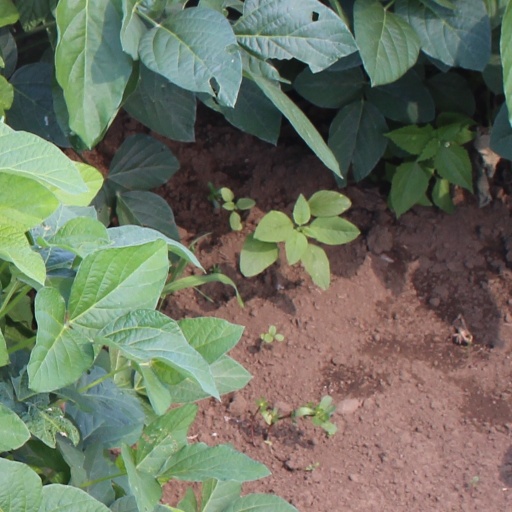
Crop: soybean